Triangle 54

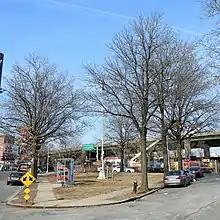
Triangle 54

Triangle 54 is a public park located in the Blissville neighborhood of Long Island City in Queens, New York City. This traffic triangle is bound by 48th Street on the southwest and east, and 54th Avenue on the north. The park contains ten trees and a memorial flagstaff in its center that dates to 1930. On its granite base is inscribed, "Erected by the citizens of Laurel Hill in memory of those who died in the World War." Laurel Hill is an old name for this area, which once had its own railroad station. The name still appears on the map in Laurel Hill Boulevard, which runs a few blocks to the north of this site.